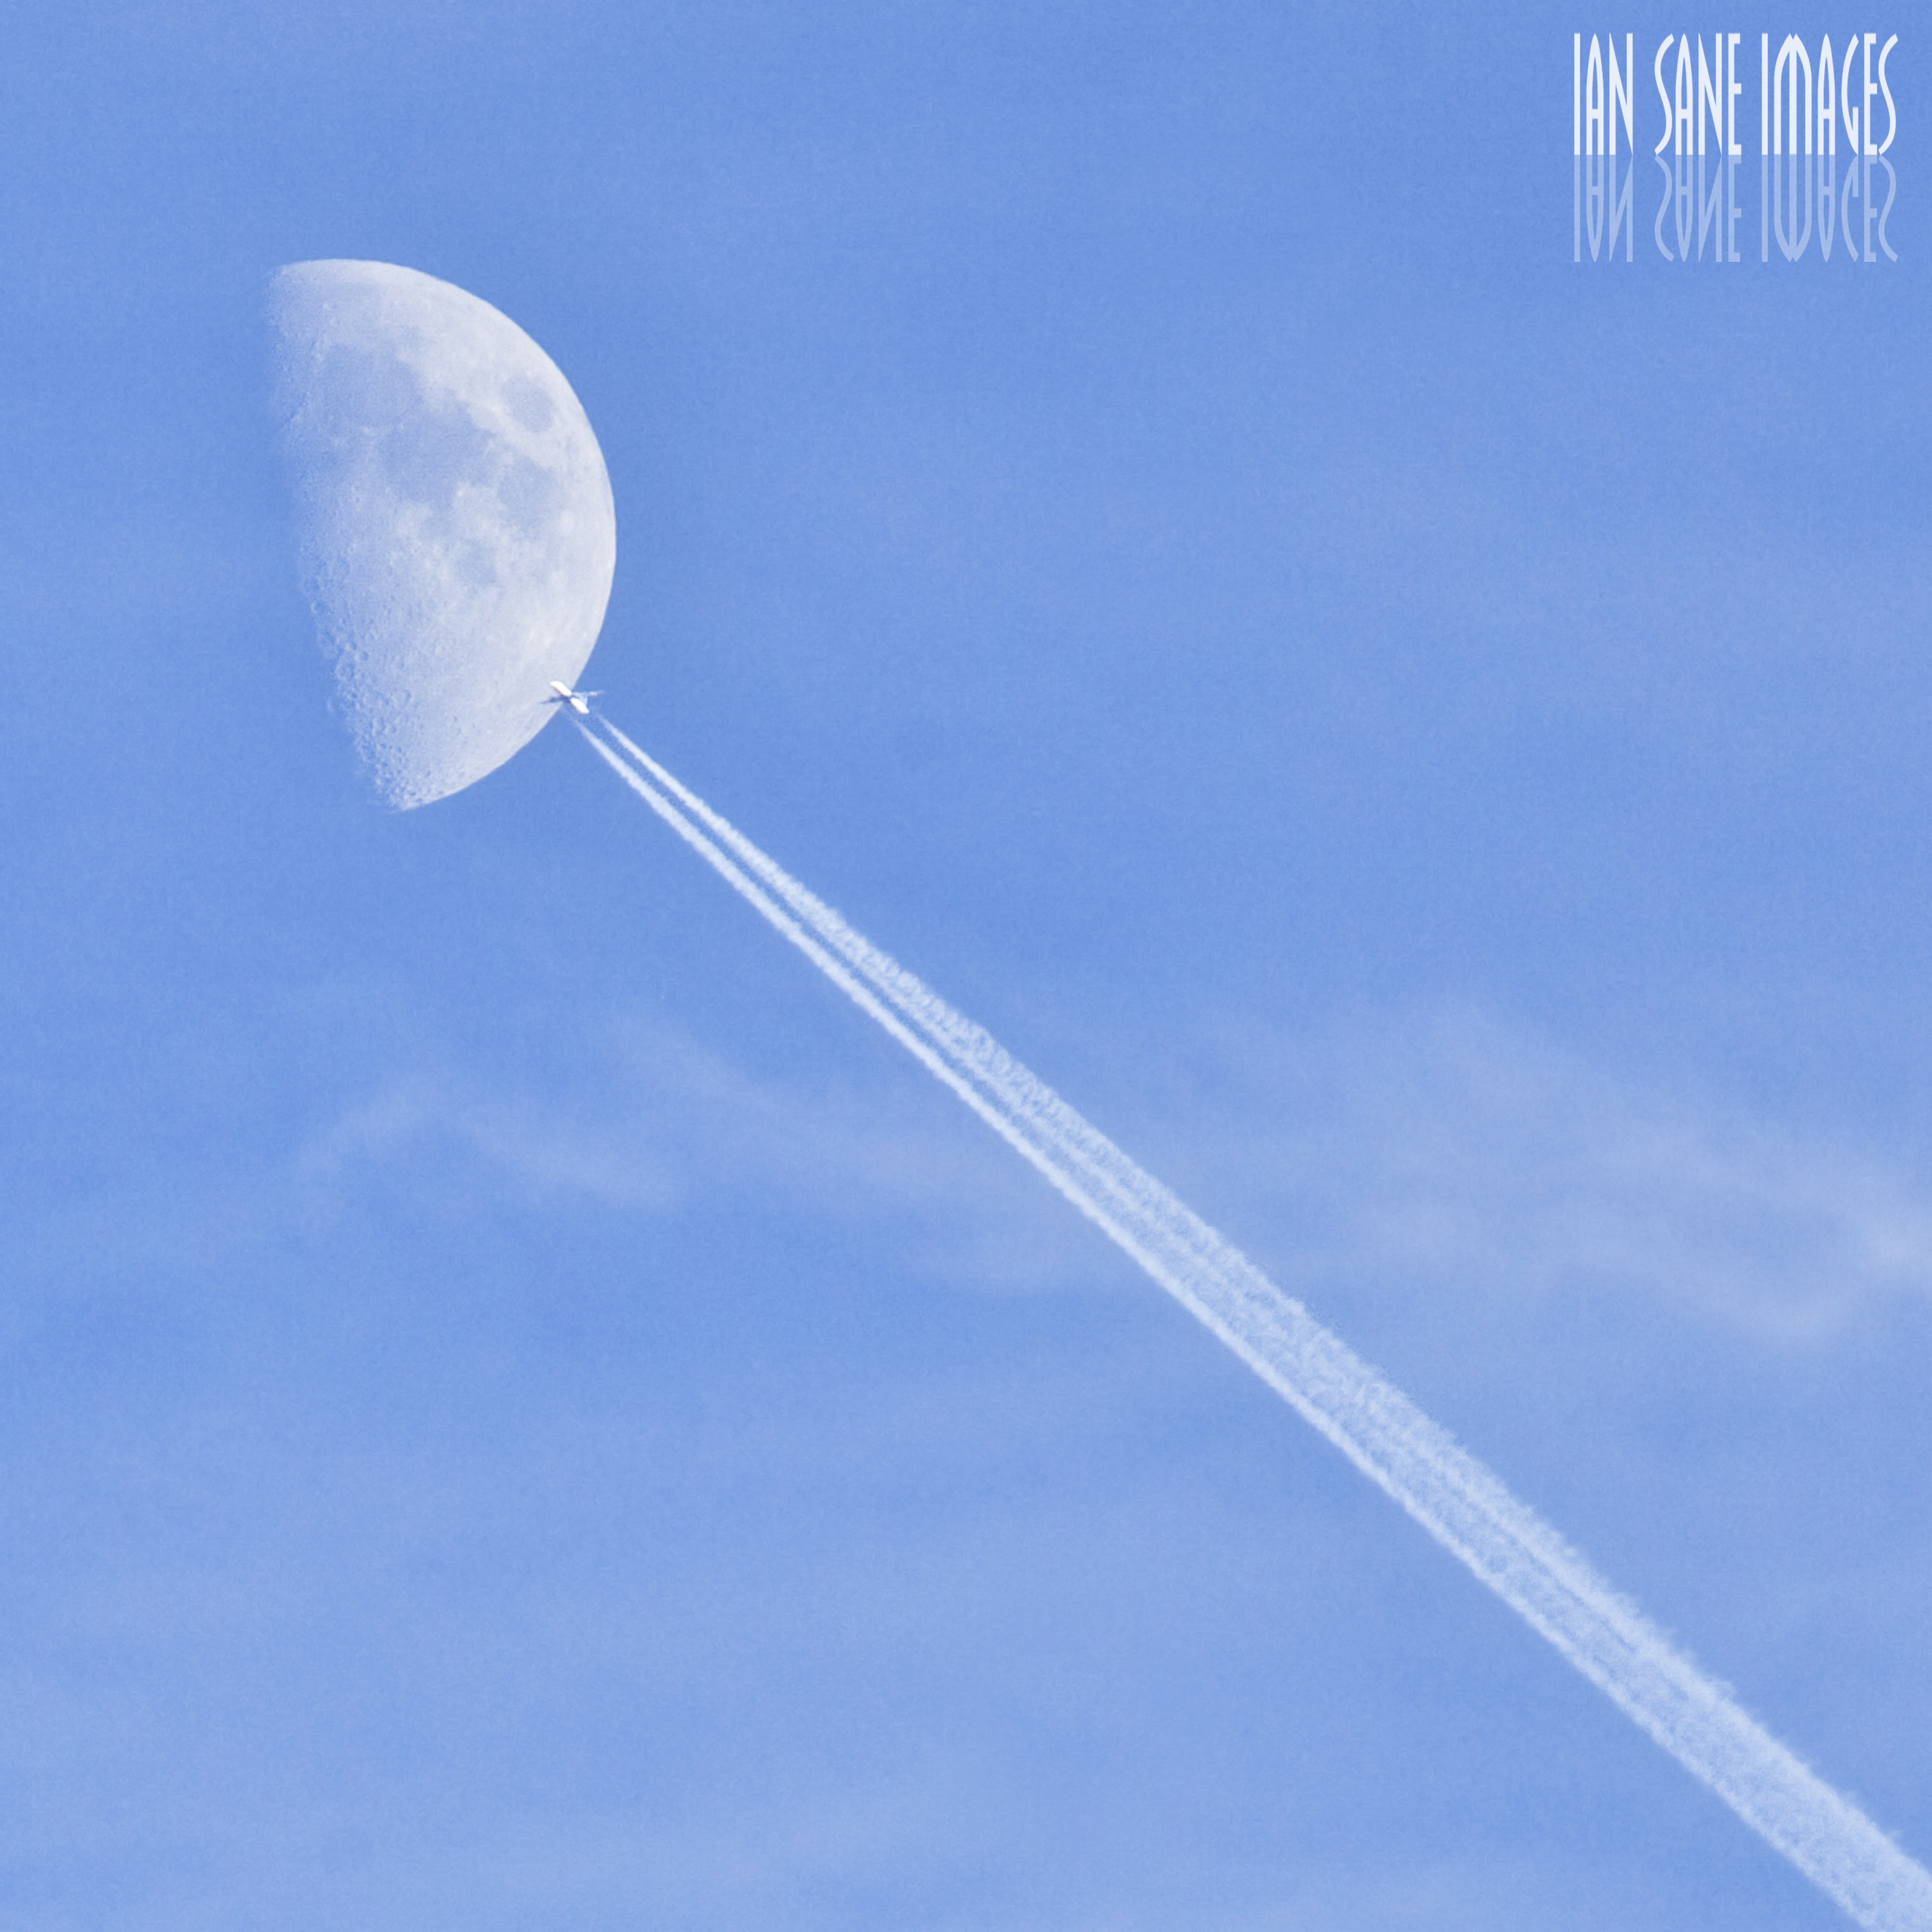
wing, sky, street, photography, hour, wind, parking, downtown, airplane, plane, aircraft, jet, crop, square, blue, street light, lighting, toy, moon, energy, avenue, contrails, sw, clay, images, 9, lot, passenger, oregon, portland, columbia, ian, sane, mr, pdx, warp, 2nd, sulu, factor, atmosphere of earth